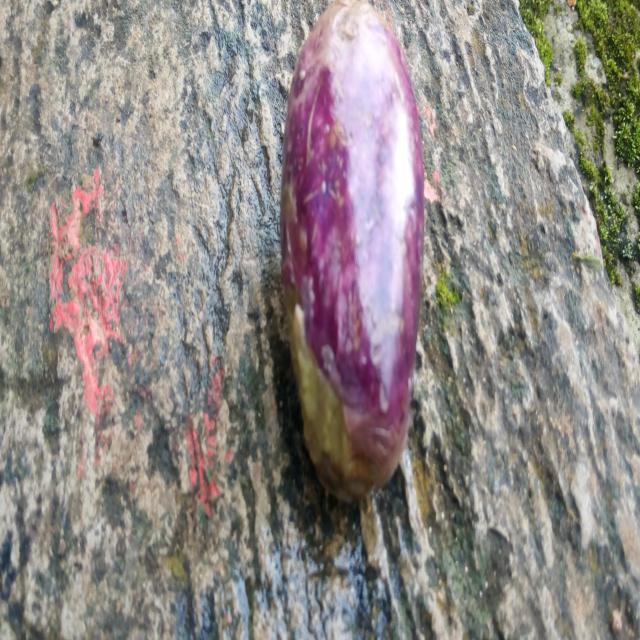
Plum grade: spotted